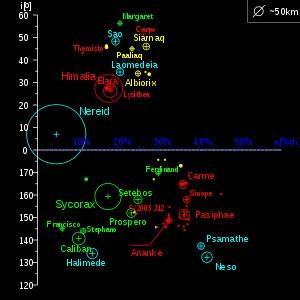
En astronomie, un satellite irrégulier est un satellite naturel sur une orbite distante, inclinée et souvent rétrograde, qu'on croit capturé plutôt que formé autour de sa planète.